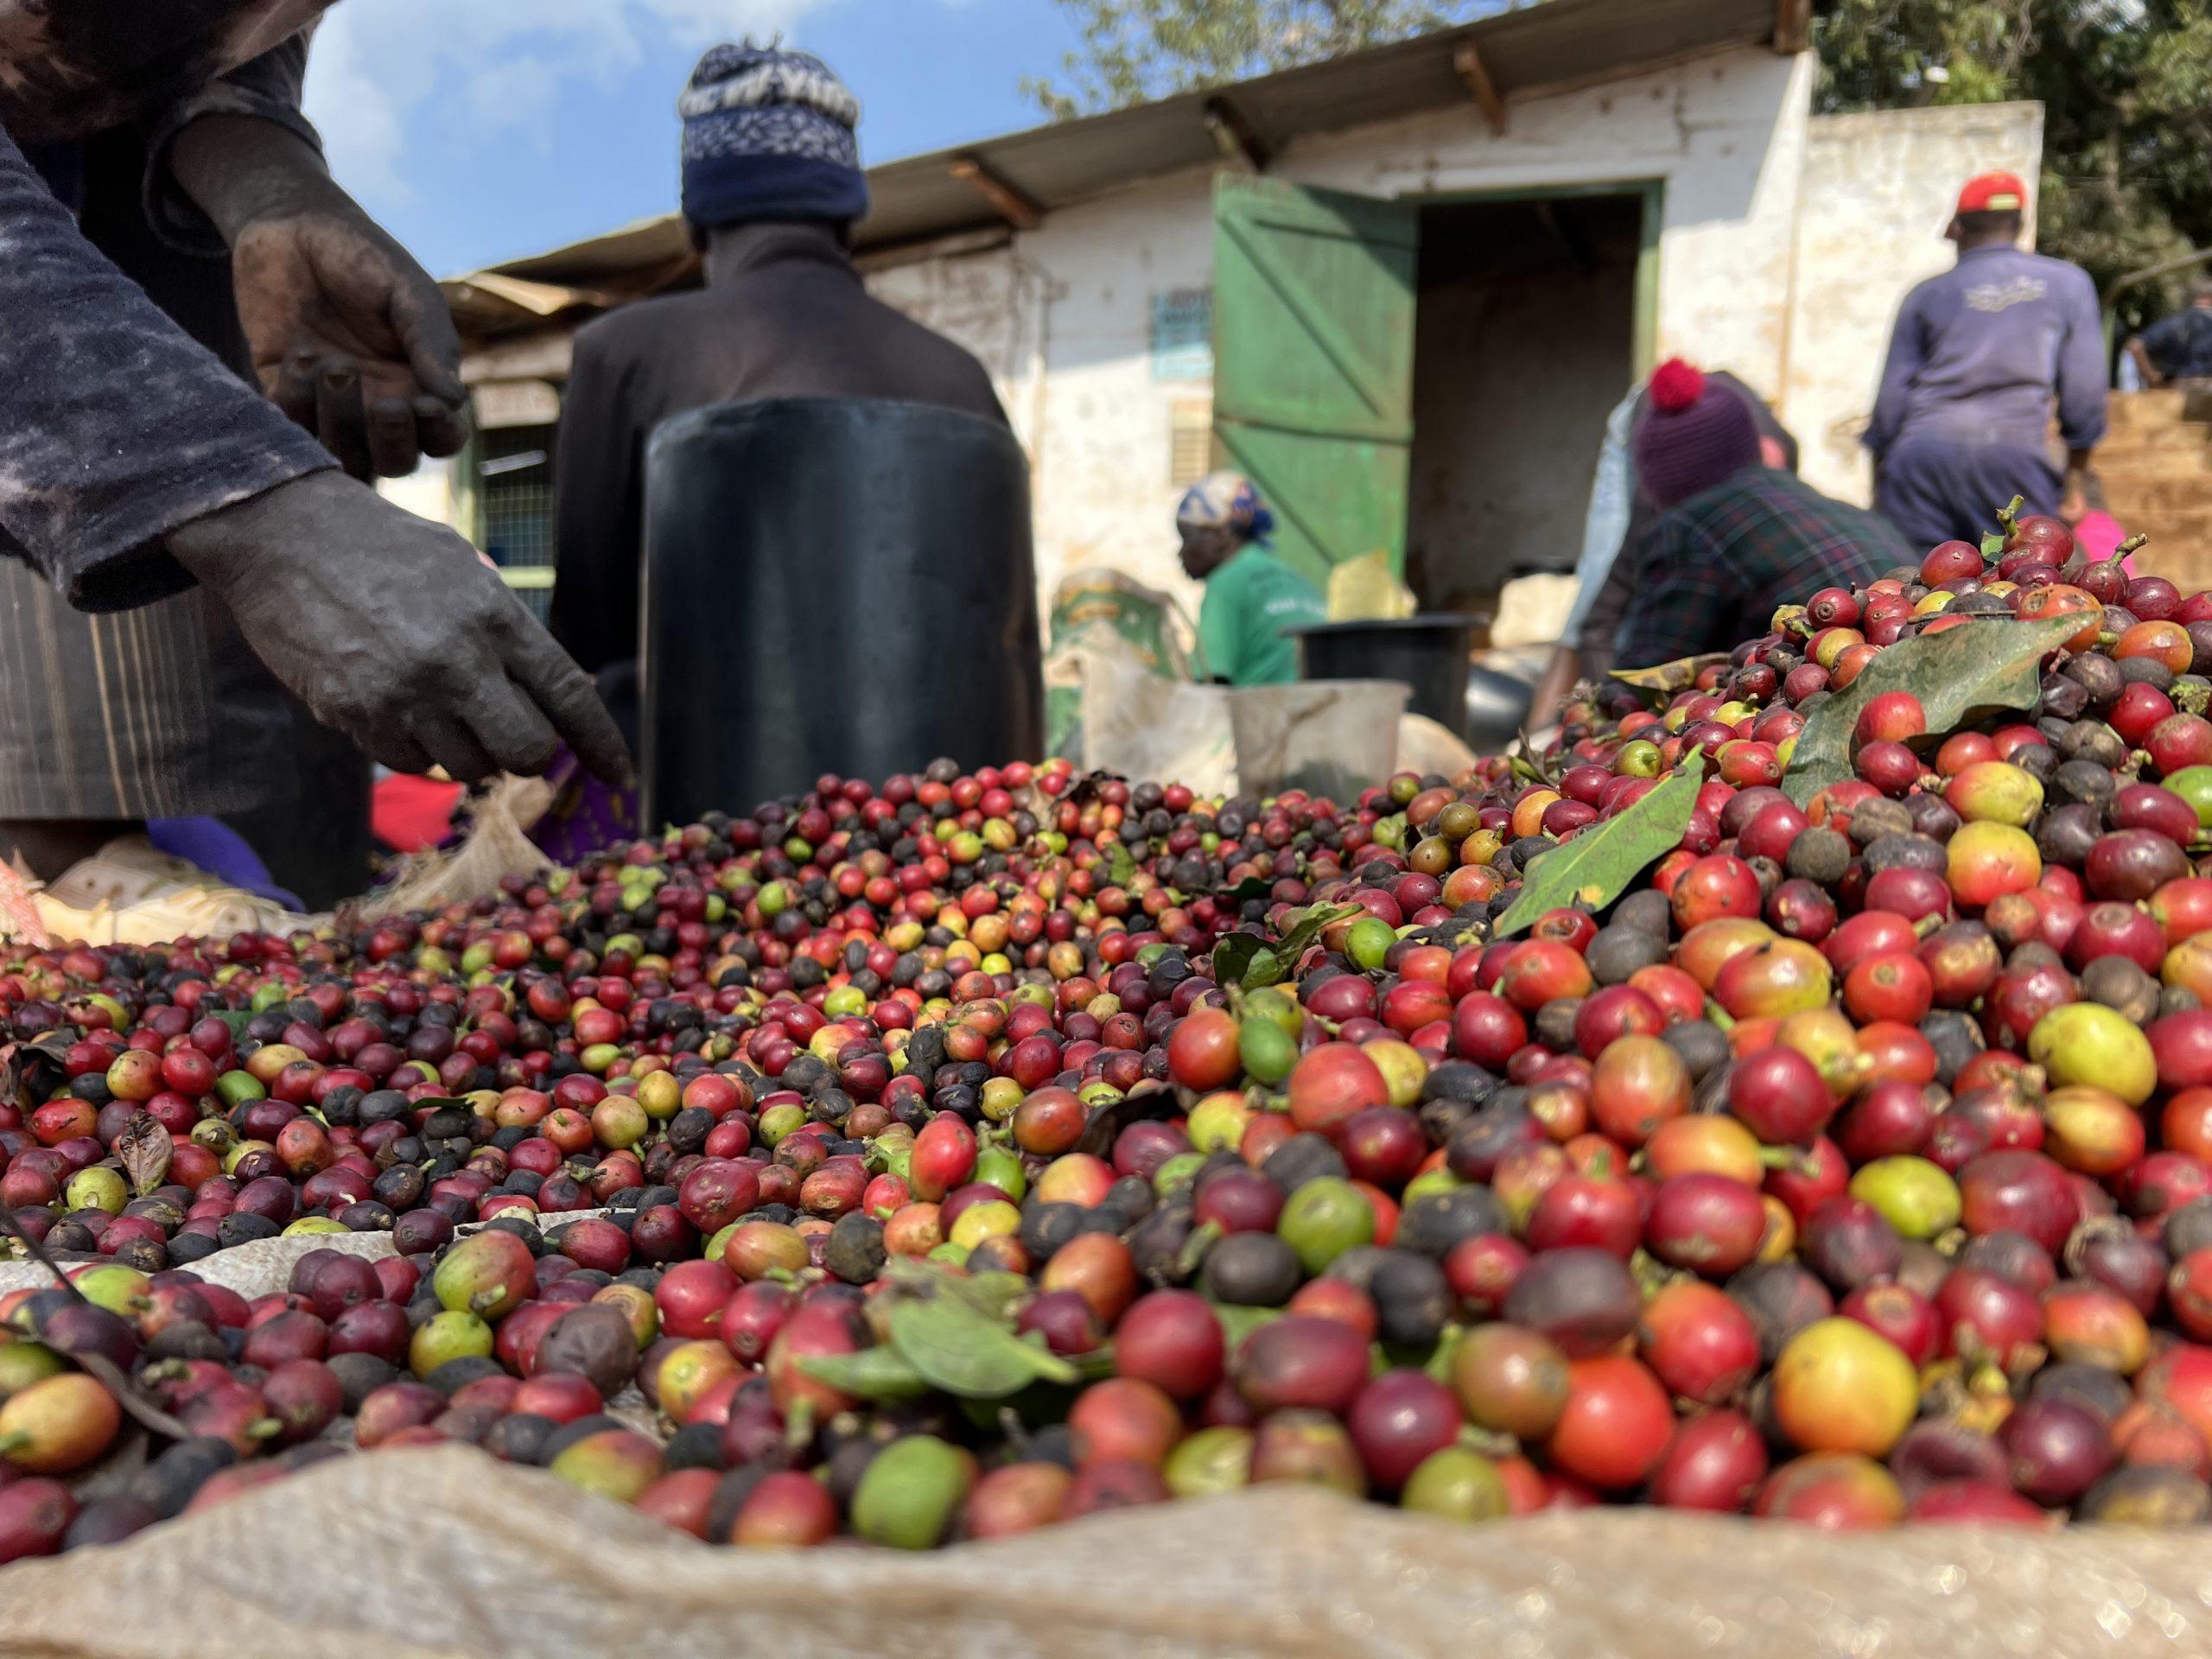
Mkusanyiko mkubwa wa matunda ya kahawa unaonekana yaliyovunwa hivi karibuni yakionyesha rangi tofauti kuanzia  kijani kibichi hadi nyekundu iliyo komaa ikionyesha hatua mbali mbali za ukomavu. Rundo kubwa la matunda haya limetandikwa kwenye tarubai au kitambaa mbele ya picha.